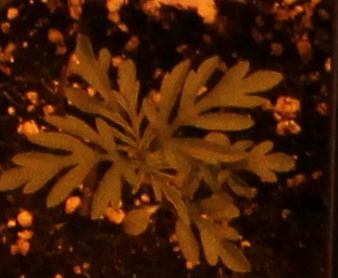
Label: Ragweed